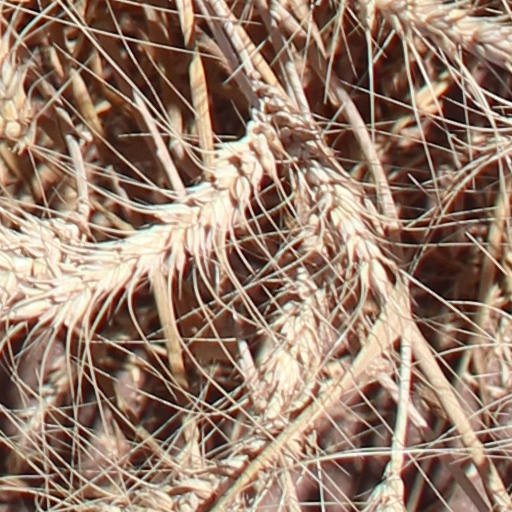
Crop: wheat